Peaks Parkway

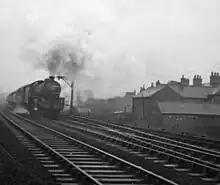
26 December 1958 Cleethorpes - Kings Cross express approaches Welholme Road level crossing at Hainton Street Halt.

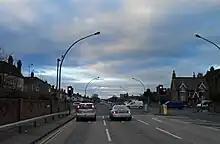
Welholme Street crossroads This is almost exactly the same spot as the photograph of the express train.

The Peaks Parkway is part of the northern end of the A16 road, in Grimsby, North East Lincolnshire, England. It was conceived in the 1970s and follows part of the trackbed of the former East Lincolnshire Railway between and .